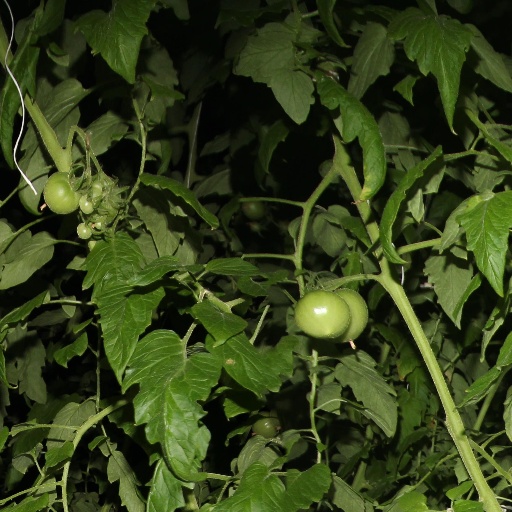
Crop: tomato